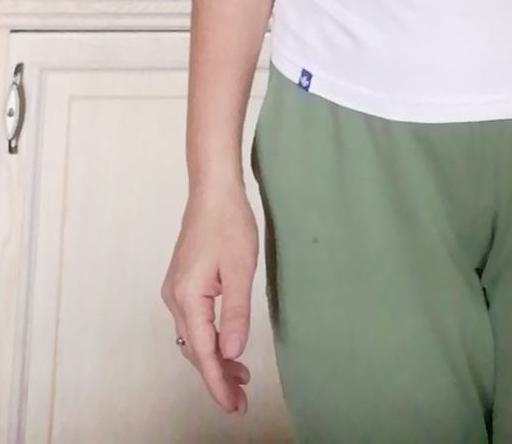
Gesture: no_gesture